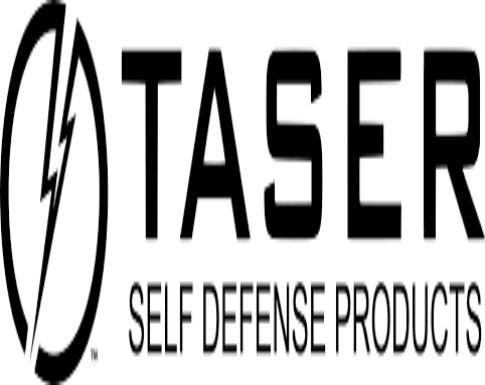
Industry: Others